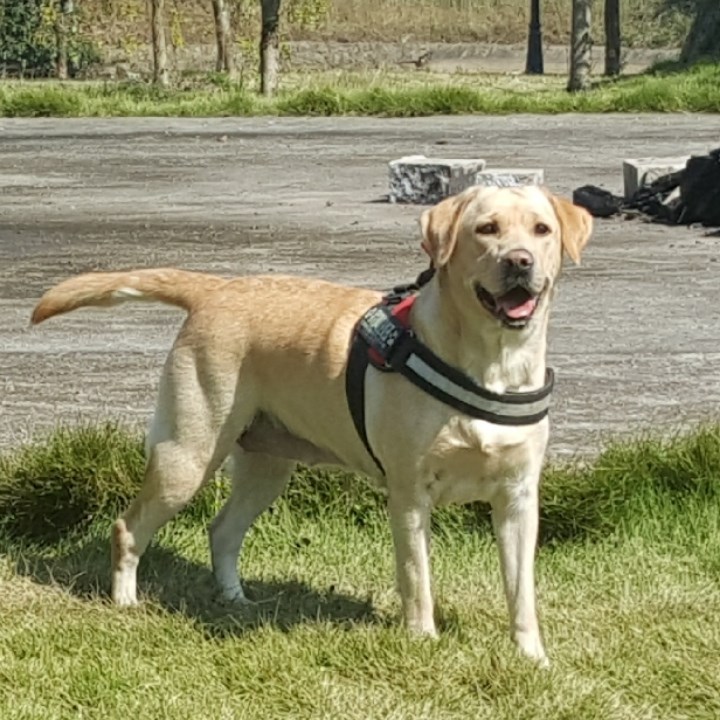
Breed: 3580-n000122-Labrador_retriever